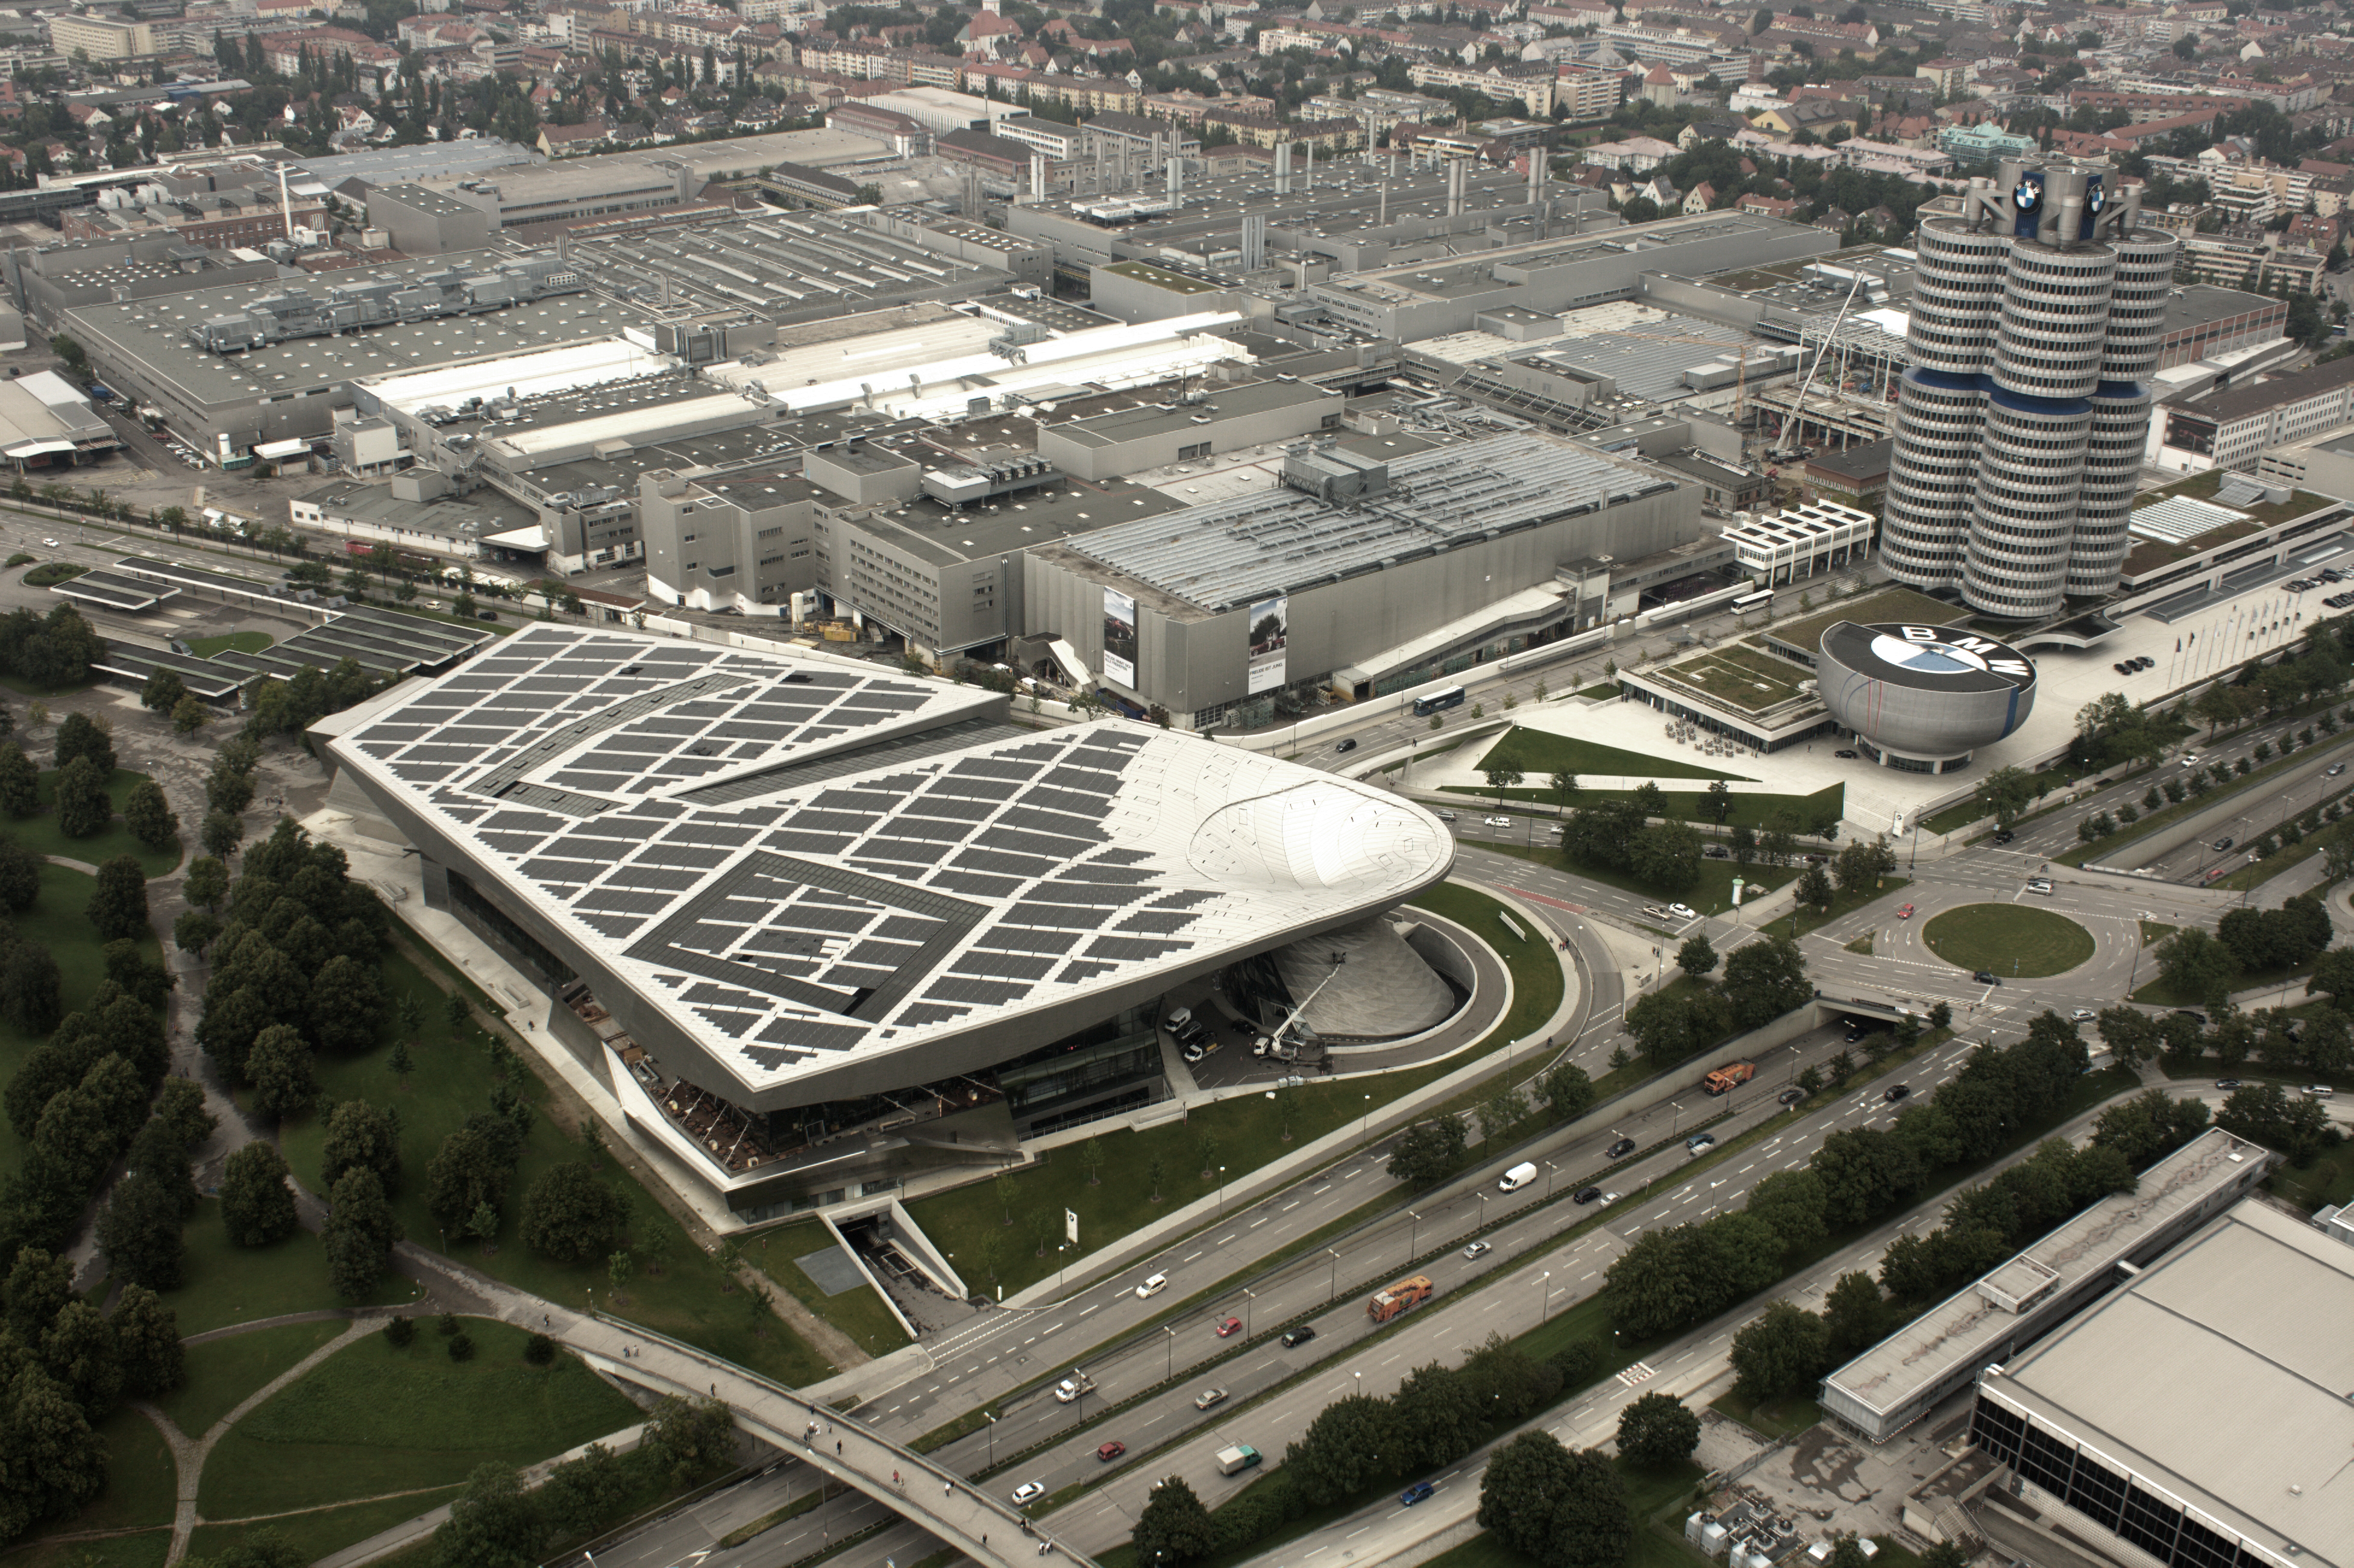
bmw, munich, industry, fabrication, city, streets, traffic, metropolitan area, urban area, aerial photography, metropolis, bird's eye view, urban design, human settlement, mixed use, architecture, cityscape, building, commercial building, residential area, tower, suburb, technology, landscape, corporate headquarters, skyscraper, headquarters, downtown, photography, tower block, stadium, junction, skyline, roof, transport hub